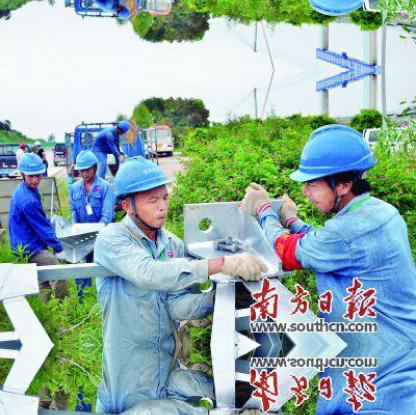
Objects in the image:
label: helmet
label: helmet
label: helmet
label: helmet
label: helmet
label: helmet
label: helmet
label: helmet